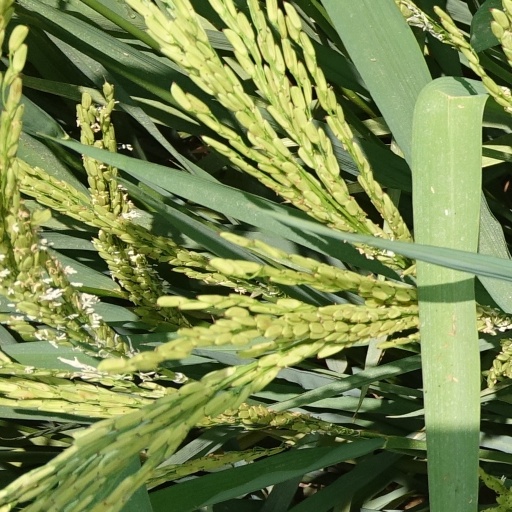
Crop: rice